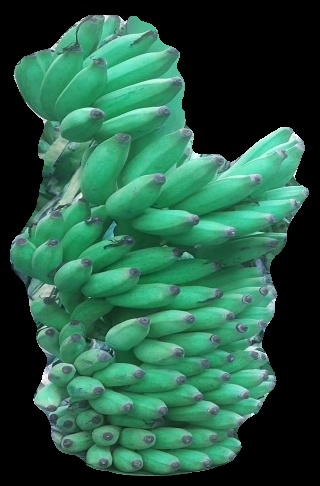
Variety: elakki-bale
Grade: grade1